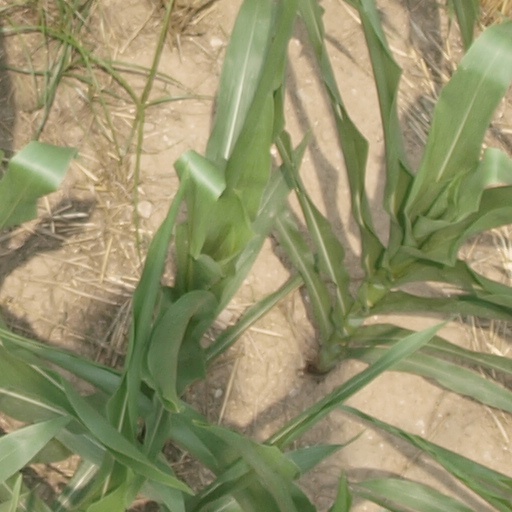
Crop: maize; corn